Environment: real
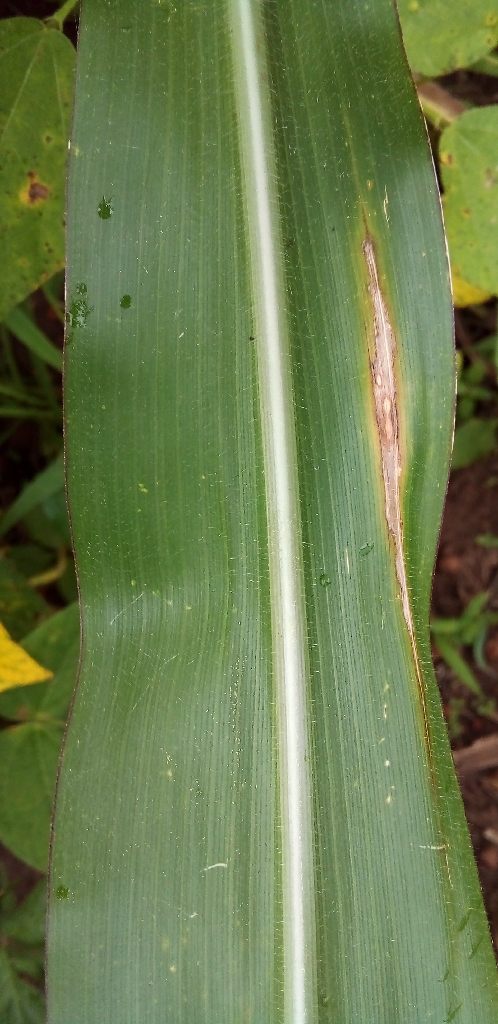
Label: northern_corn_leaf_blight